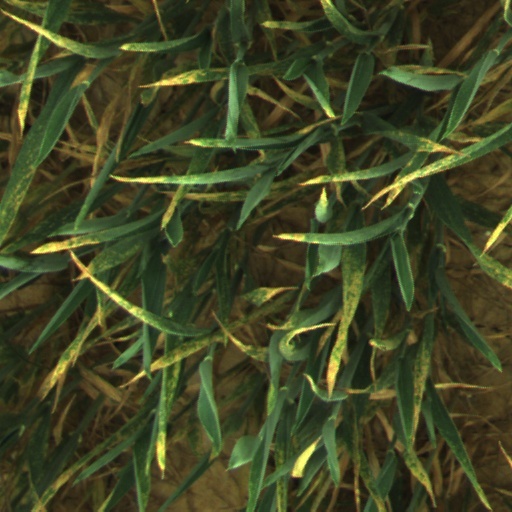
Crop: wheat